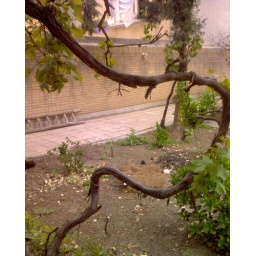
a tree in my grandmom 's house